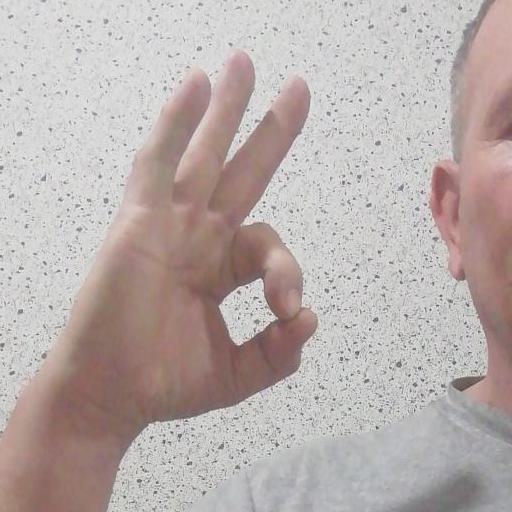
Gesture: ok